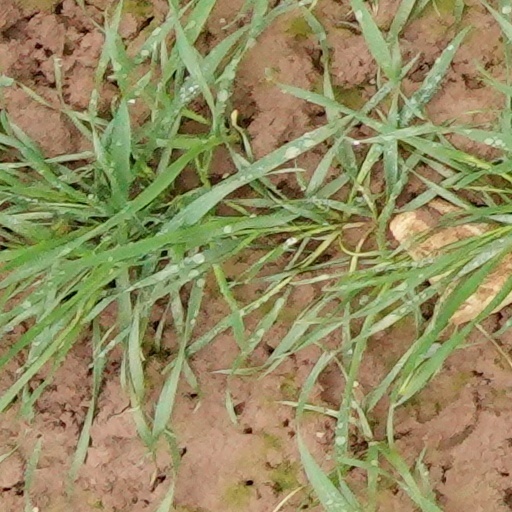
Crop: wheat